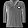
Label: Shirt